Brit HaKanaim

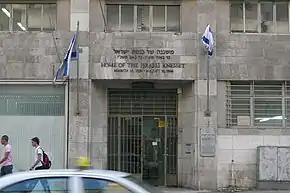
Beit Frumin in 2006. It was the temporary abode of the Israeli Parliament, the Knesset, from 1950 to 1966

According to the ideological assumptions of the organisation's members, formed from the religious education imparted to them in the yeshiva, there were three main reasons for the friction and confrontation with the initiatives of the Israeli government: the national education system, the Shabbat day, and the recruitment of women into the IDF ("Israel Defence Forces"). Among the Orthodox communities, the Israeli government's policy of insisting that the children of Jewish immigrants, mostly religious or traditionalist, who arrived after the advent of the State of Israel should study in the secular national education system soon became unpopular. This caused great anger among the religious and ultra-Orthodox public.